Kasija Miletić

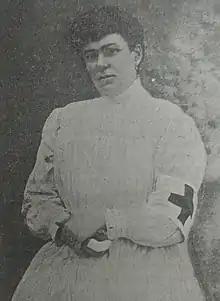
Kasija Miletić in 1921.

Kasija Miletić (ca. 1875–1915) was a prominent member of the Circle of Serbian Sisters and a volunteer nurse in World War I.